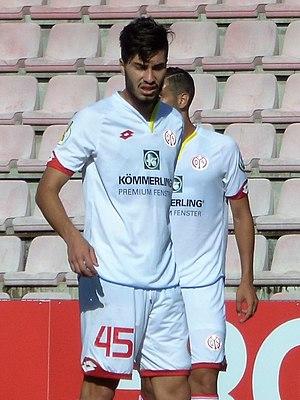
Suat Serdar, né le 11 avril 1997 à Bingen am Rhein, est un footballeur international allemand qui évolue au poste de milieu de terrain à Schalke 04.